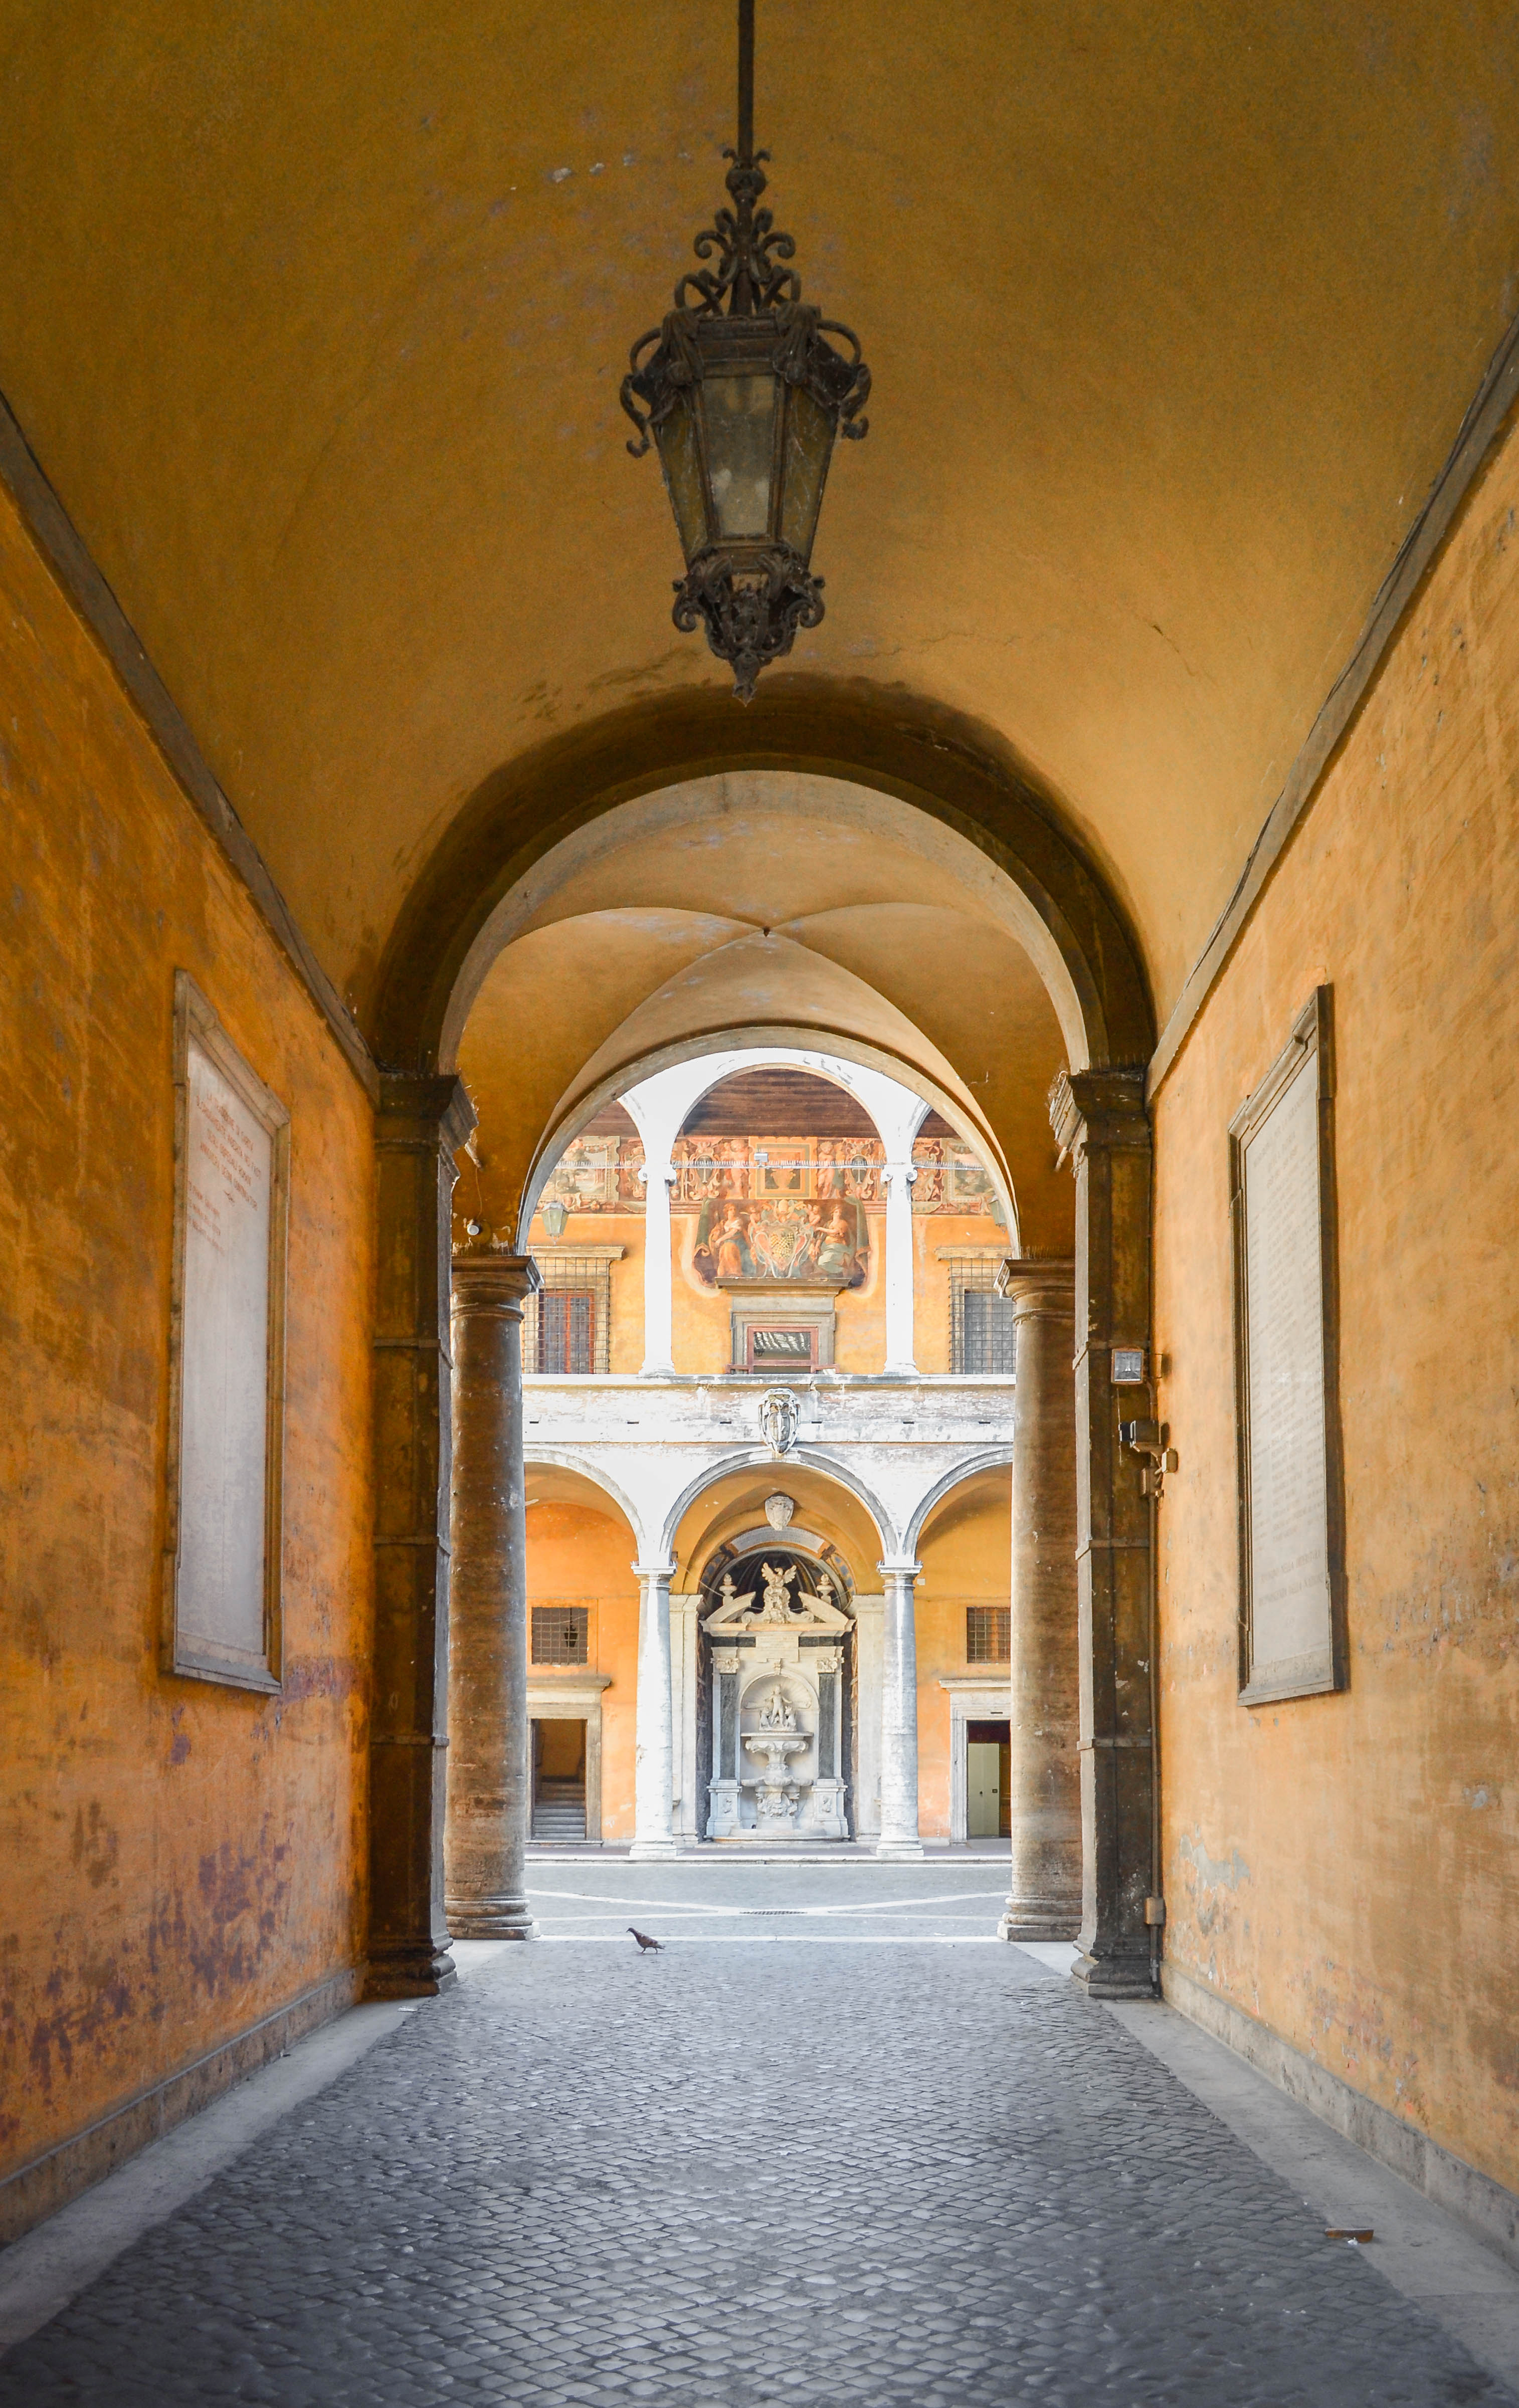
architecture, building, arch, hall, facade, church, chapel, door, place of worship, arches, monastery, symmetry, hallway, synagogue, estate, ancient history